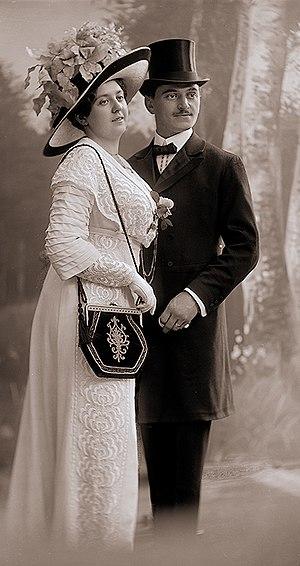
Josef Jindřich Šechtl était un photographe tchèque. Il se spécialisa dans le photojournalisme et le portrait.